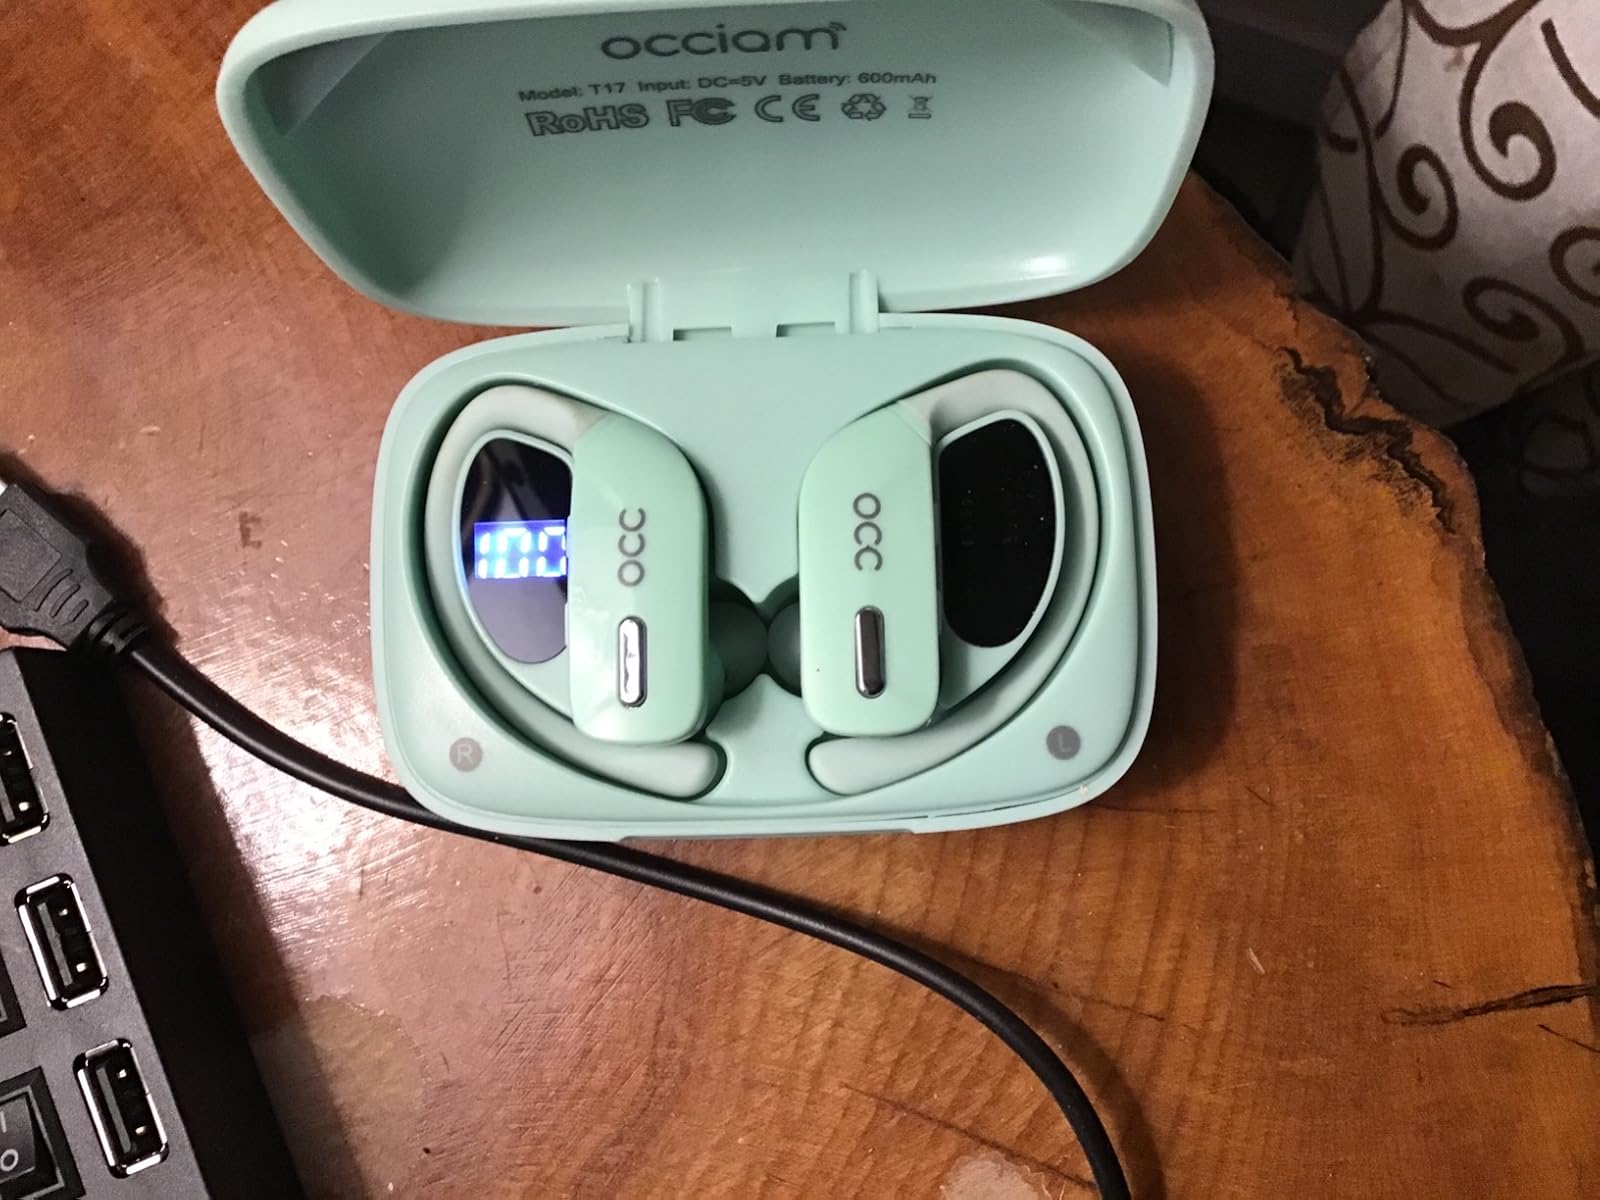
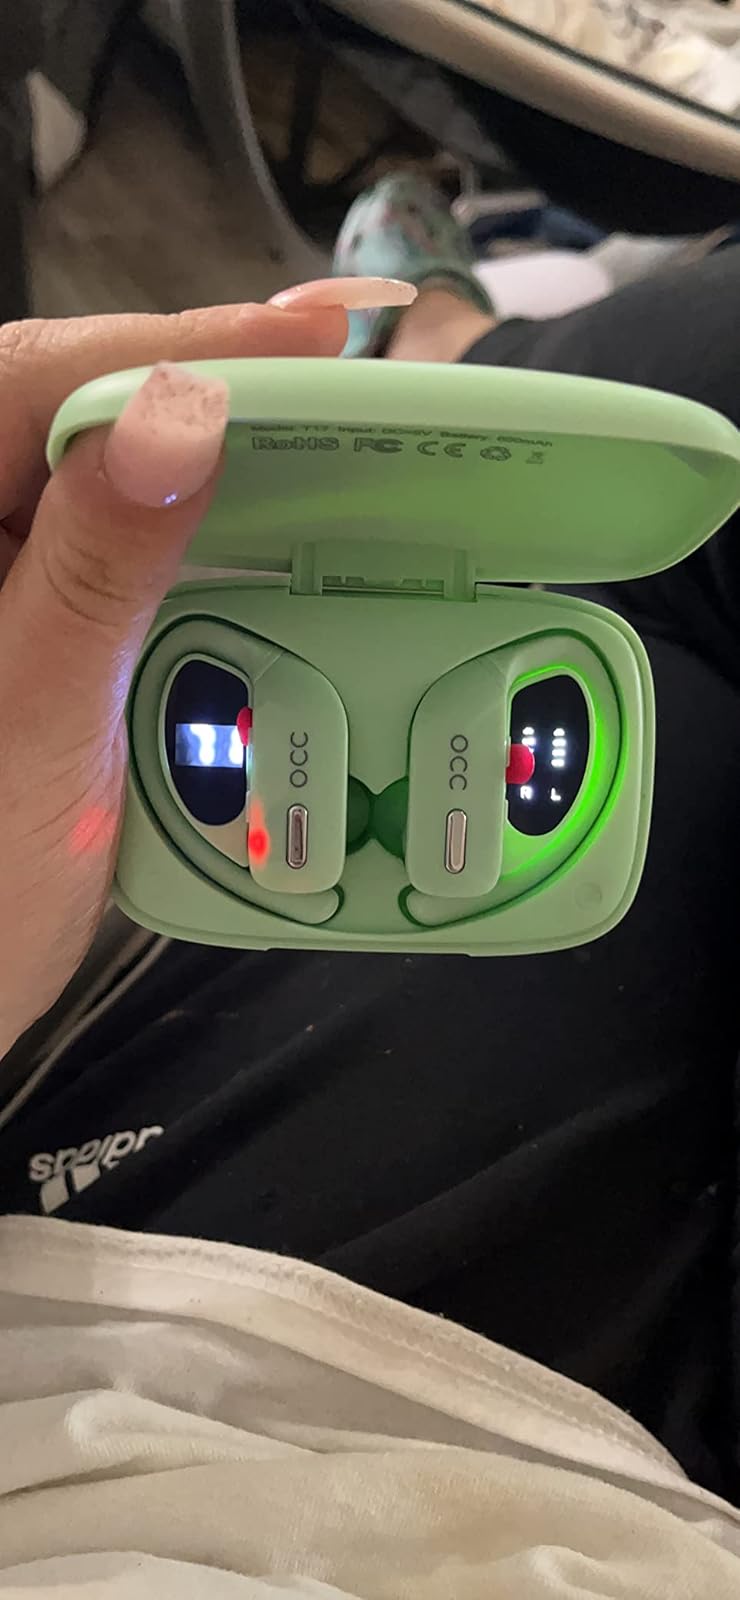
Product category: earbuds
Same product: yes